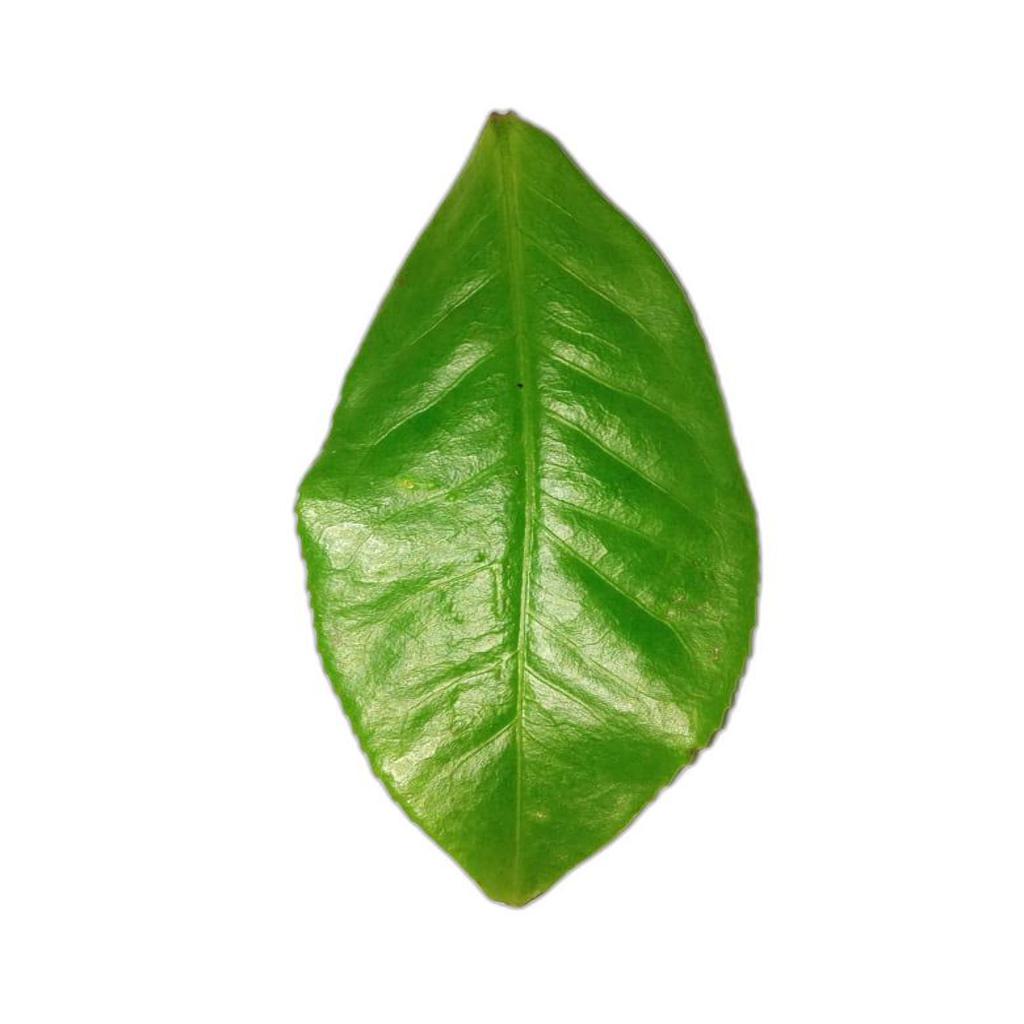
Label: Healthy